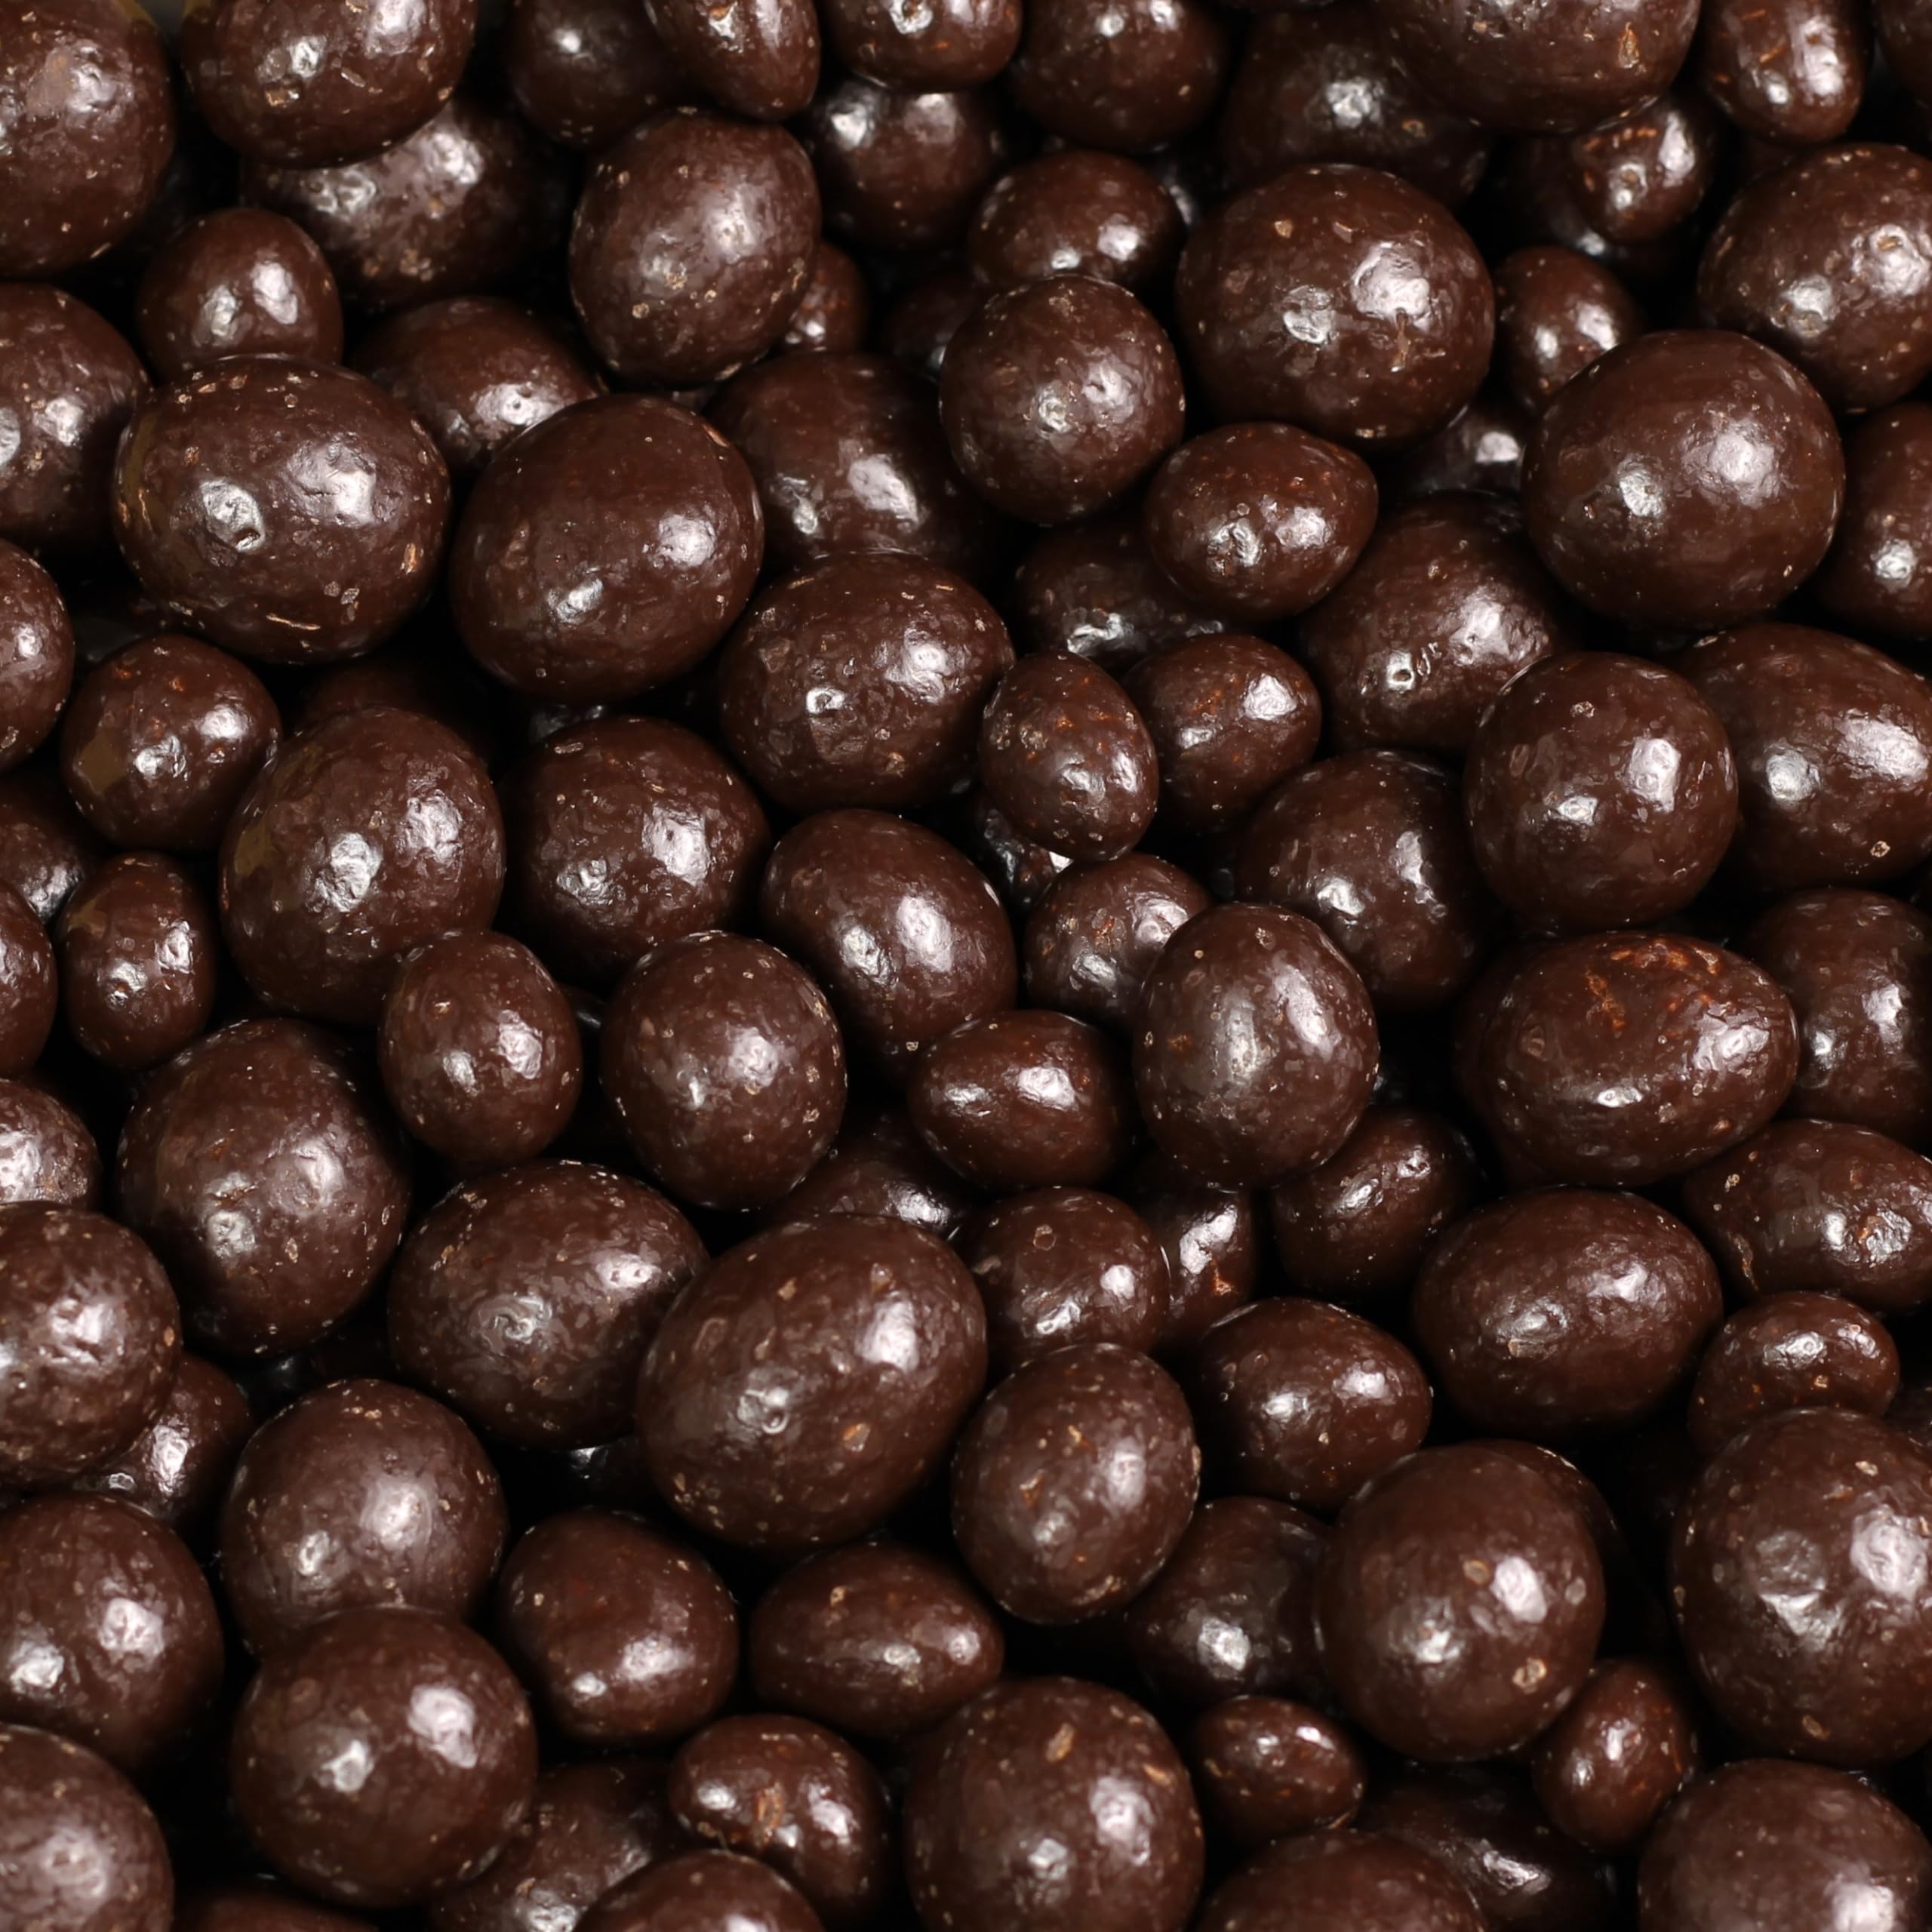
Item Name: Chocolate Covered Toffee Coated Peanuts by It's Delish, 5 Lbs Bulk Bag | Dark Chocolate Candy Nuts Bulk Peanut Chocolates Sweet & Crunchy Nut Snack | Vegan, Kosher
Bullet Point 1: DOUBLE WHAMMY: Enjoy the rich and indulgent flavors of both dark chocolates dipped and a toffee coating onto these crunchy Peanuts.
Bullet Point 2: SWEET CREAMY & CRUNCHY: Experience the perfect balance of creamy sweetness and nutty crunch in every bite of these toffee-coated Peanuts.
Bullet Point 3: BULK CANDY NUTS: Get a generous bulk bag filled with delicious chocolate-covered Peanuts to satisfy your cravings, enough for a family party, office events, and daily midnight snacking.
Bullet Point 4: VEGAN & KOSHER: Our dark chocolate Peanuts are vegan and OU kosher Parve made without milk or butter, making them a dairy-free treat for all to enjoy.
Bullet Point 5: MADE IN THE USA: These delectable treats are packaged in our North Hollywood, California factory, ensuring quality and freshness, and shipped to you direct!
Product Description: <b>Chocolate Covered Toffee Coated Peanuts by It's Delish, 5Lbs Bulk Bag</b><p><p>Indulge in the irresistible combination of dark chocolate, toffee, and crunchy Peanuts with It's Delish Chocolate Covered Toffee Coated Peanuts. Each bite offers a burst of rich and dairy-free dark chocolate that perfectly complements the sweet and crunchy toffee coating. This lbs bulk bag is filled to the brim with these delectable candy nuts, providing you with plenty to share or enjoy all to yourself. Whether you're looking for a satisfying snack or a delightful treat to satisfy your sweet tooth, these chocolate-covered peanuts are sure to hit the spot. Not only are they incredibly delicious, but they are also suitable for a variety of dietary preferences. These vegan and kosher OU treats are crafted with care in our North Hollywood, California factory, ensuring the highest quality and freshness. Try all our flavors and nut varieties including chocolate and toffee almonds, peanuts, cashews, pecans, walnuts, pistachios, Peanuts, macadamia, peanut seeds, and even chocolate-covered fruit. Stock up and enjoy!</p><p><b>About It's Delish!</b><p><p> It's Delish was established in 1992 and is located in North Hollywood, California. It's Delish is a food manufacturer and distributor who produces over 500 gourmet food products including licorice, sour belts, taffies, caramels, Jordan almonds, chocolates, nuts, fruits, trail mixes, spices, and spice blends. It's Delish also produces organics and all-natural products. We give you the opportunity to order from the factory direct!<p><p>It’s Delish! prides itself on the four pillars that are at the foundation of everything we do. <p></p> Innovation - Quality - Value - Service
Value: 16.0
Unit: Ounce

Price: 52.99